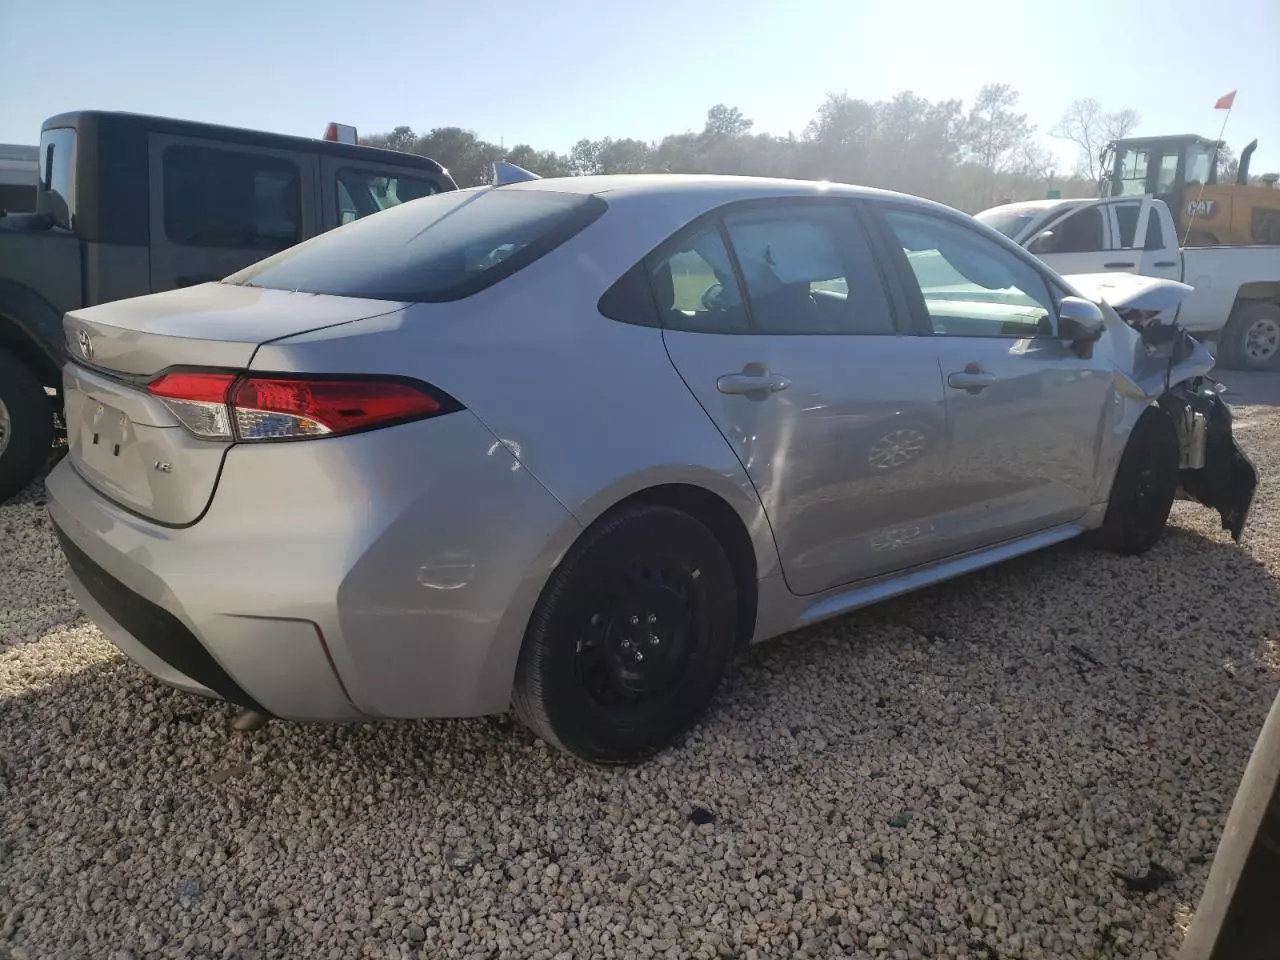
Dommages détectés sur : pare-choc avant, feu avant droit, aile avant droite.
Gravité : majeur